Daredevil season 2

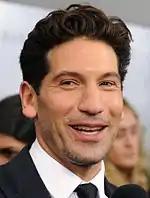
Jon Bernthal's performance as Frank Castle / Punisher was one of the highlights of the series for critics.

The review aggregator website Rotten Tomatoes reported an 81% approval rating with an average rating of 6.90/10 based on 57 reviews. The website's critical consensus reads, "Bolstered by some impressive action, "Daredevil" keeps its footing in season two, even if its new adversaries can't quite fill the void left by Wilson Fisk." Metacritic, which uses a weighted average, assigned a score of 68 out of 100, based on 13 critics, indicating "generally favorable" reviews.